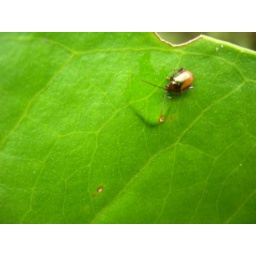
Little gold beetle in the cloud forest